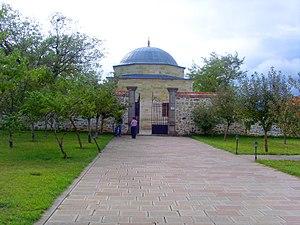
Mazgit en albanais et Mazgit en serbe latin est une localité du Kosovo située dans la commune/municipalité d'Obiliq/Obilić, district de Pristina ou district de Kosovo. Selon le recensement kosovar de 2011, elle compte 2 886 habitants.
Cet article propose une liste des monuments culturels du Kosovo. Elle intègre des monuments inscrits dans les registres de l'Institut pour la protection du patrimoine de la République de Serbie et sur la liste de l'Académie serbe des sciences et des arts, en tant que le Kosovo est encore considéré comme une province autonome par la Serbie et une partie de la communauté internationale ; parallèlement le Kosovo, qui a proclamé son indépendance en 2008, a établi une liste provisoire de monuments culturels.